Maritime forest

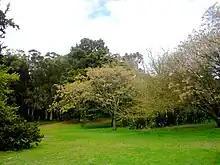
Miguel Lillo Park, a maritime forest nature preserve in Necochea, Argentina.

A maritime forest is an ocean coastal wooded habitat found on higher ground than dune areas within range of salt spray. They can be found along the Atlantic and Pacific Northwest coasts of the United States.